Jodeyne Higgins

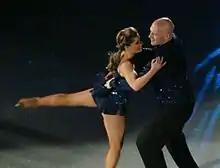
Jodeyne Higgins and Sean Rice on the "Dancing on Ice" tour in 2011

Jodeyne Higgins (born September 26, 1974) is a Canadian former competitive pair skater who also competed in the fours discipline. With Sean Rice, she is the 1995 Skate Canada International bronze medalist, the 1992 Nebelhorn Trophy bronze medalist, and a two-time (1993, 1995) Canadian national bronze medallist. She is also a four-time (1993–1996) Canadian fours champion.